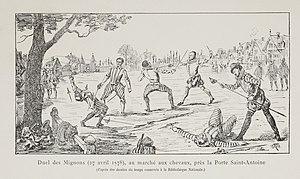
Le duel des mignons, gravure publiée dans l'ouvrage de Gabriel Letainturier (1864-1948), Le Duel à travers les âges, histoire et législation, duels célèbres, code du duel, Paris, Librairie Marpon &amp
Charles de Balsac d’Entragues, baron de Dunes et comte de Graville, dit « le bel Entragues » ou « Entraguet », pour le distinguer de son frère ainé François, né en 1545 et mort en 1599 à Toulouse, est un militaire français.
Le duel des Mignons est un affrontement opposant plusieurs mignons du roi Henri III : Jacques de Caylus, Louis de Maugiron et Guy d’Arces, seigneur de Livarot, à François de Ribérac, Georges de Schomberg et Charles de Balsac, baron d’Entragues, surnommé « le bel Entraguet ». Il eut lieu le dimanche 27 avril 1578, avant l'aube au marché aux chevaux des Tournelles à Paris.